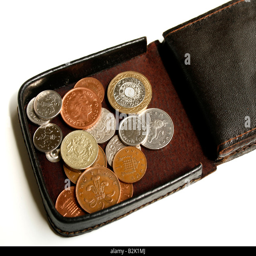
coins in an open purse / wallet - small change